Utirik Atoll

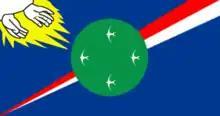
Flag

Utirik Atoll or Utrik Atoll (Marshallese:) is a coral atoll of 10 islands in the Pacific Ocean, and forms a legislative district of the Ratak Chain of the Marshall Islands. Its total land area is only , but it encloses a lagoon with an area of . It is located approximately east of Ujae Atoll.